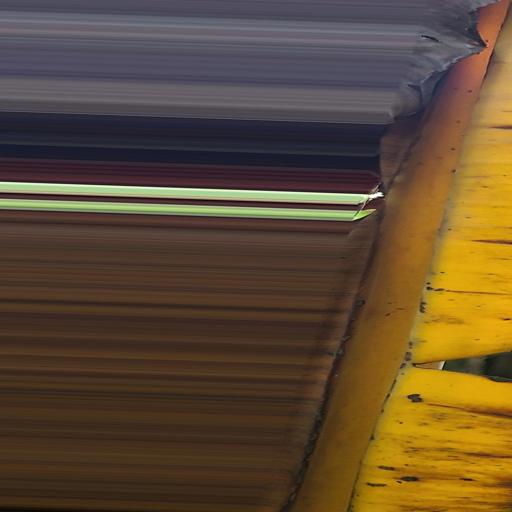
Label: panama_disease